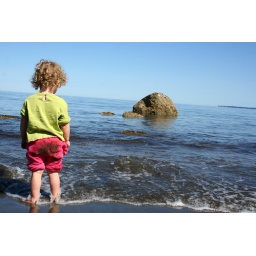
ocean water over new feet